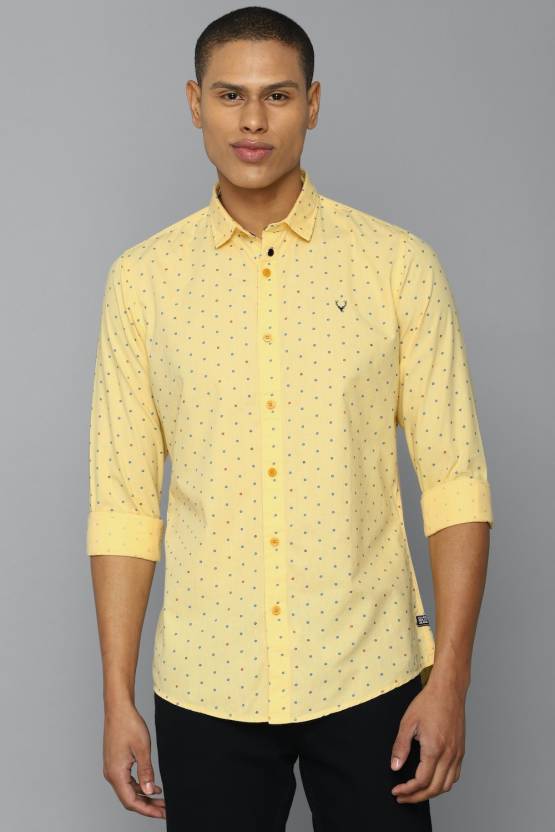
Product: Men Regular Fit Printed Spread Collar Casual Shirt
Price: ₹1,299
Colors: Black and  Yellow
Pattern: Printed
Description: Update your look with this Yellow Print Custom Fit shirt from Allen Solly Jeans by Allen Solly and enjoy the attention.